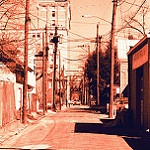
Scene: Outdoor